Szombathely

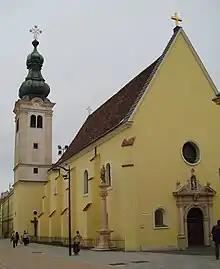
Szombathely Franciscan Church

During the Ottoman occupation of Hungary, the Ottomans invaded the area twice, first in 1664, when they were defeated at the nearby town of Szentgotthárd. Nearly twenty years later, they invaded again in 1683, during the Battle of Vienna. The city walls protected Szombathely both times.